Sky position (RA, Dec in degrees): 182.565, 26.477
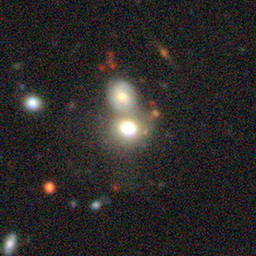
Galaxy morphology: Merging Galaxies